World's Largest Cedar Bucket

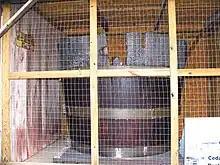
The bucket after the 2005 fire

The World's Largest Cedar Bucket is a red cedar bucket in Murfreesboro, Tennessee. The bucket is approximately tall, with diameters of at its base and at its top.